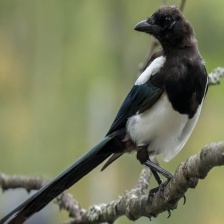
Species: EURASIAN MAGPIE
Scientific name: PICA PICA
ImageNet parent category: magpie